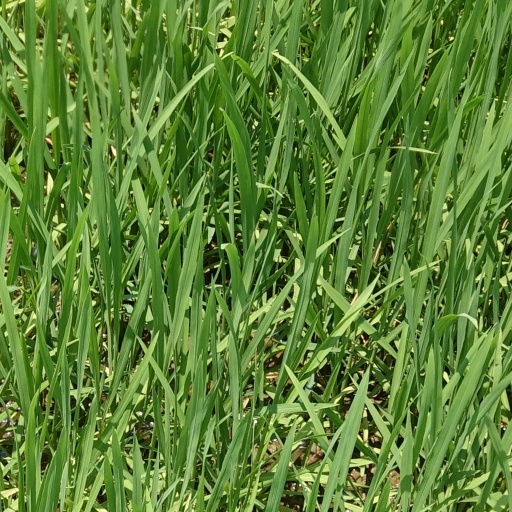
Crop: rice